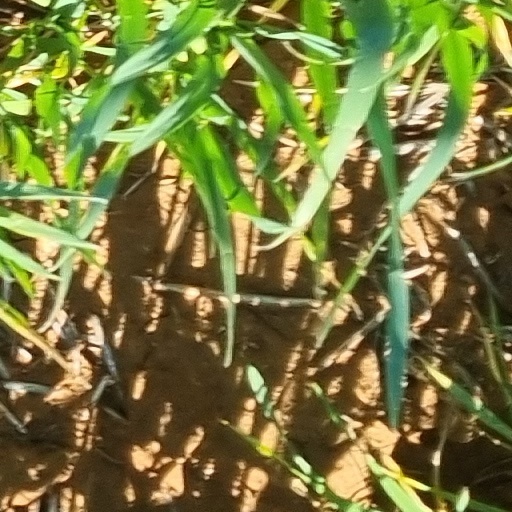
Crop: wheat